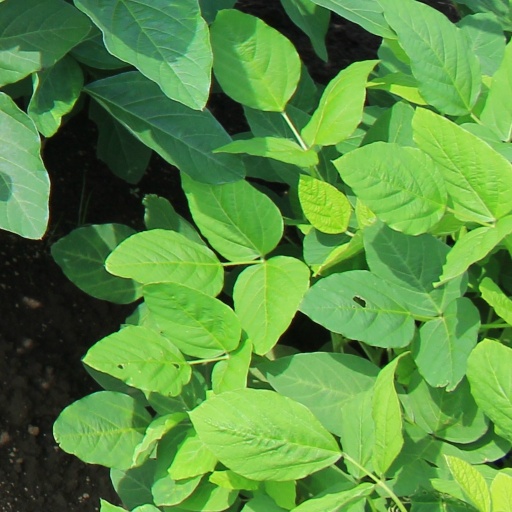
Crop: soybean